Howard Hanson

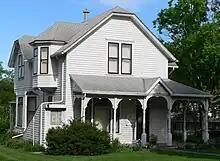
Hanson's boyhood home in Wahoo, Nebraska is on the National Register of Historic Places.

Hanson was born in Wahoo, Nebraska, to Swedish immigrant parents, Hans and Hilma (née Eckstrom) Hanson. In his youth he studied music with his mother. Later, he studied at Luther College in Wahoo, receiving a diploma in 1911, then at the Institute of Musical Art, the forerunner of the Juilliard School, in New York City, where he studied with the composer and music theorist Percy Goetschius in 1914.